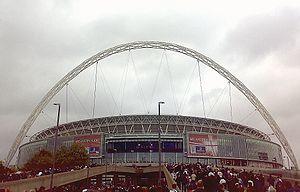
La Coupe du monde de rugby à XV 2015 a lieu en Angleterre et au pays de Galles du 18 septembre au 31 octobre 2015. Il s'agit de la huitième édition de cette compétition disputée tous les quatre ans depuis 1987. L'annonce du pays organisateur a lieu le 29 juillet 2009. Les rencontres sont disputées en Angleterre, à l'exception de certains matchs accueilliis au Millennium Stadium de Cardiff au pays de Galles. La Nouvelle-Zélande remporte la compétition en dominant l'Australie en finale.